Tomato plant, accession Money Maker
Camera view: tilt-top (135 deg); turntable rotation: 0 degrees
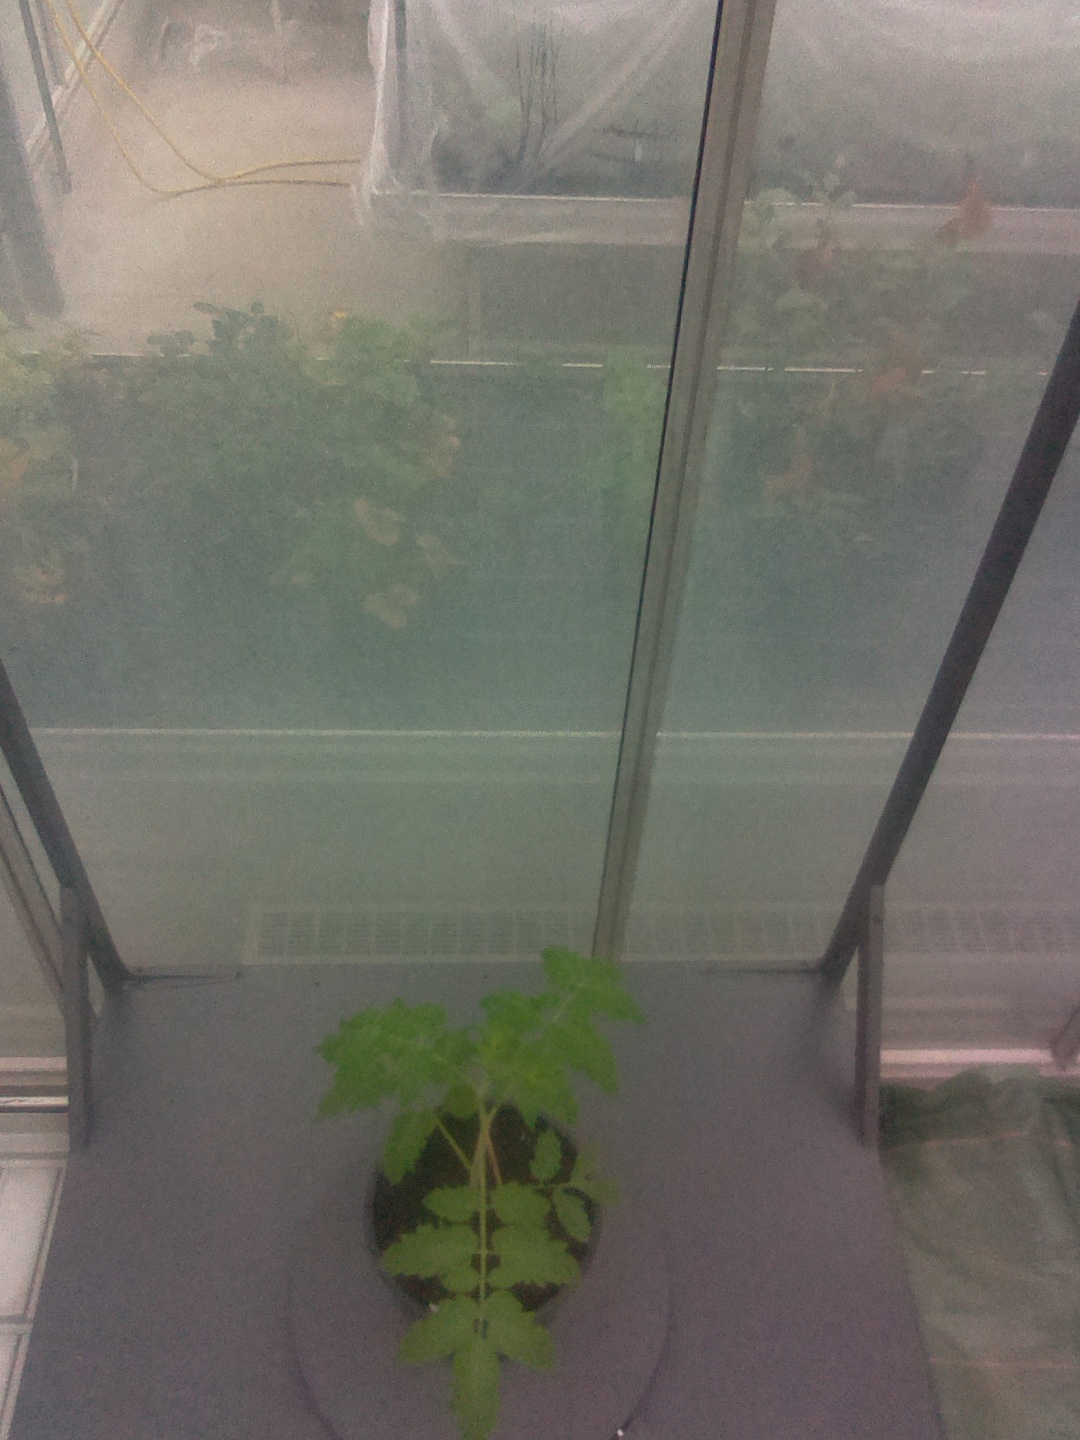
BBCH growth stage 13: 6 of true leaves visible